Tirat Zvi

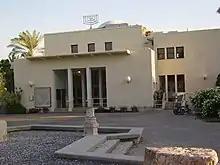
Tirat Zvi synagogue

The kibbutz was attacked on 28 February 1938, still during the Arab revolt, by a group of armed Arabs. The attack was repelled with many casualties on both sides. On 20 February 1948, before the neighboring Arab nations officially joined the 1948 Arab–Israeli War, a battalion of the Arab Liberation Army led by Muhammed Safa attacked Tirat Zvi. The ALA unit was repelled after 60 of the attackers were killed. One kibbutz member, Naftali Friedlander, was also killed in the fighting.